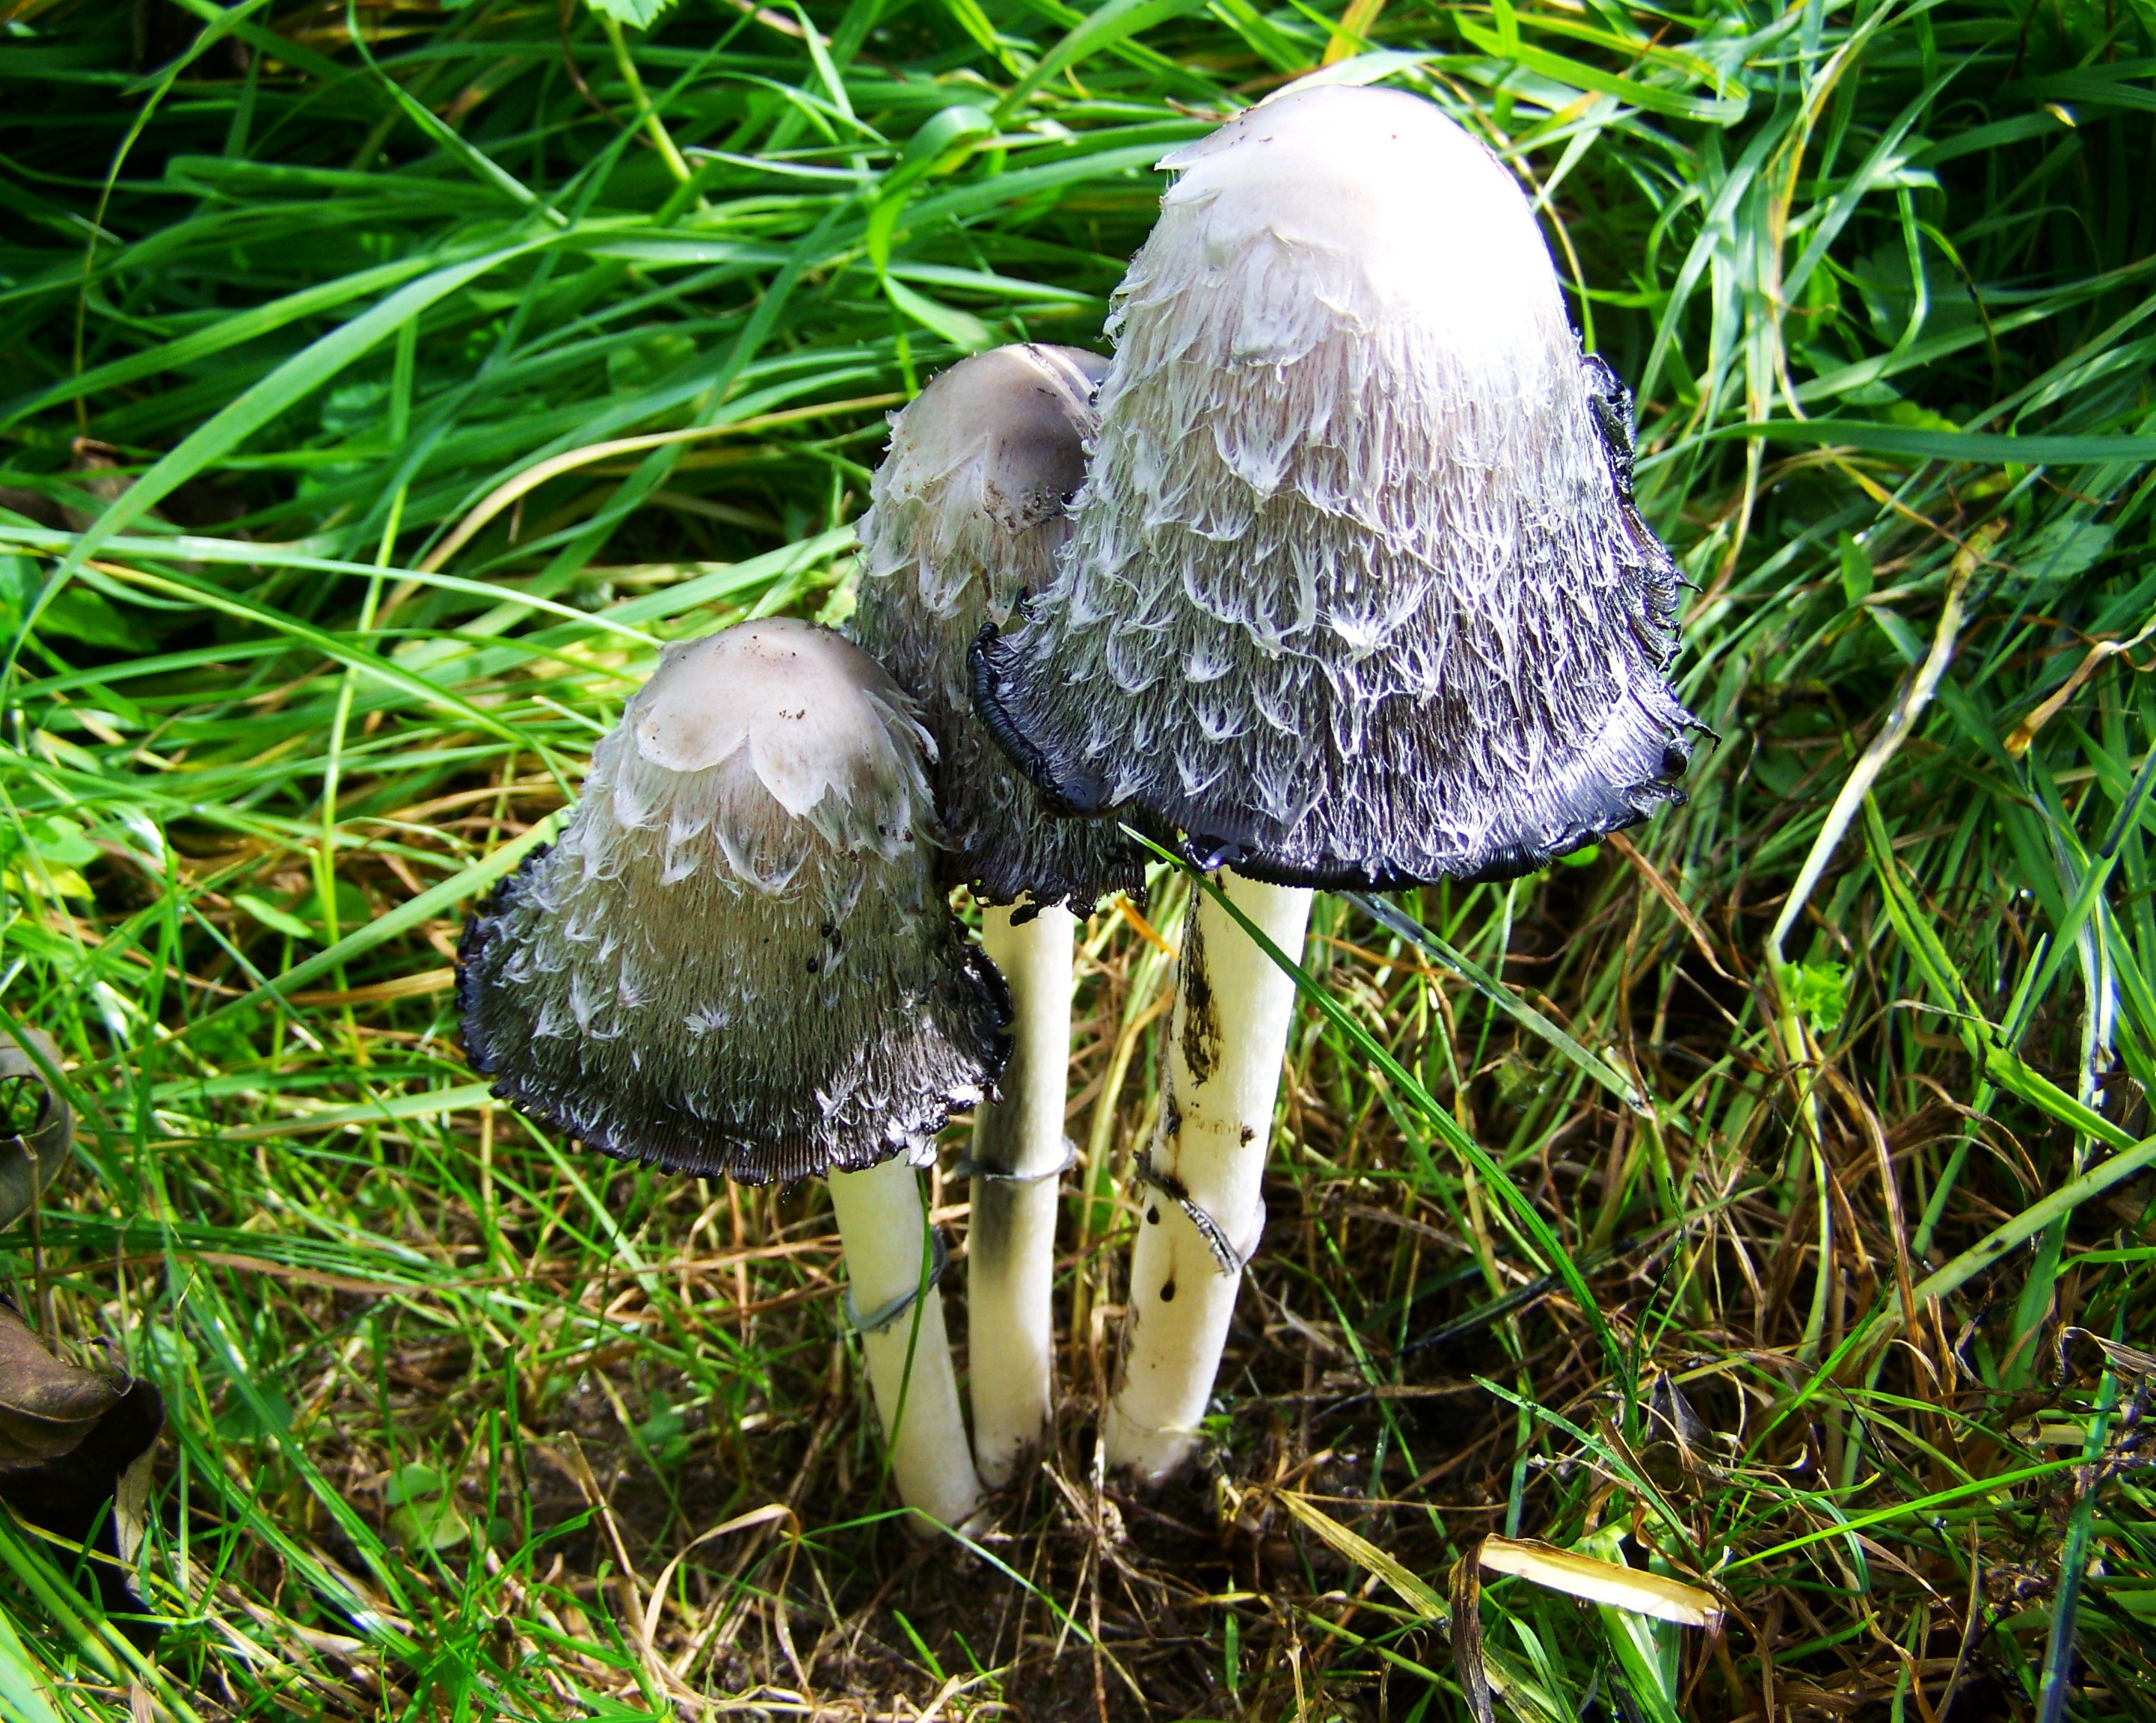
nature, grass, flower, botany, mushroom, flora, fauna, fungus, woodland, agaric, bolete, agaricus, macro photography, matsutake, oyster mushroom, edible mushroom, coprinus comatus, medicinal mushroom, agaricomycetes, agaricaceae, champignon mushroom, penny bun, pleurotus eryngii, white gray fungus